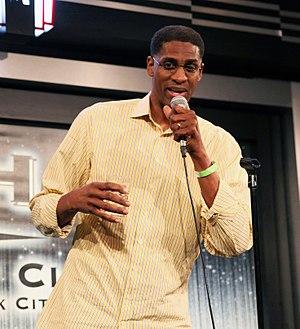
Charles Daniel Smith est un ancien joueur américain de basket-ball de NBA évoluant au poste d'ailier fort.